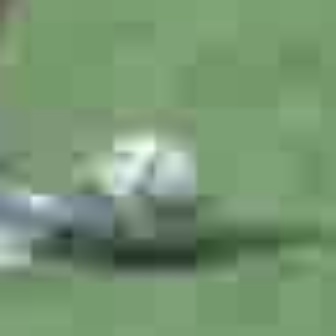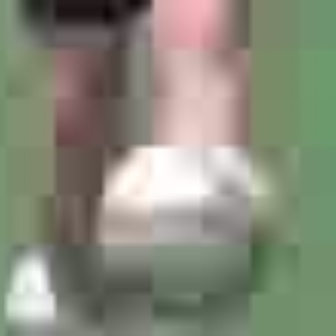
  Please identify the target specified by the bounding box [71,114,205,250] in the first image and locate it in the second image. Return the coordinates in [x_min,y_min,x_max,y_max] format.
Answer: [81,127,271,317]